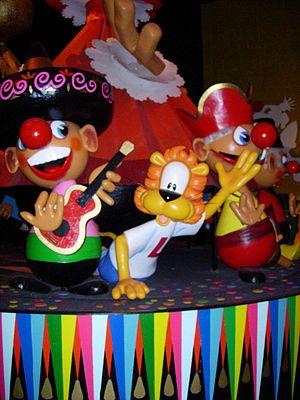
Loeki scène finale Carnaval Festival
Carnaval Festival est un parcours scénique du parc d'attractions néerlandais Efteling. Conçue par l’auteur de films d’animation Joop Geesink - aussi connu en tant que créateur de Loeki le lion - l’attraction ouvre en 1984 peu après le décès de son père spirituel.